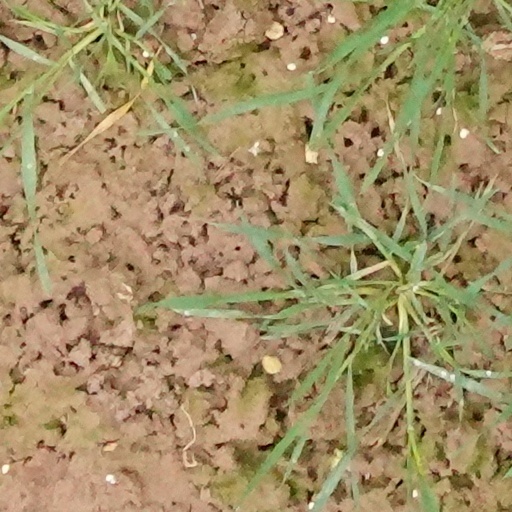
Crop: wheat